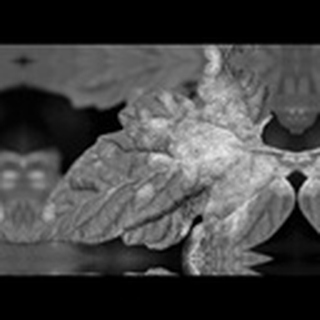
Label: cotton_powdery_mildew